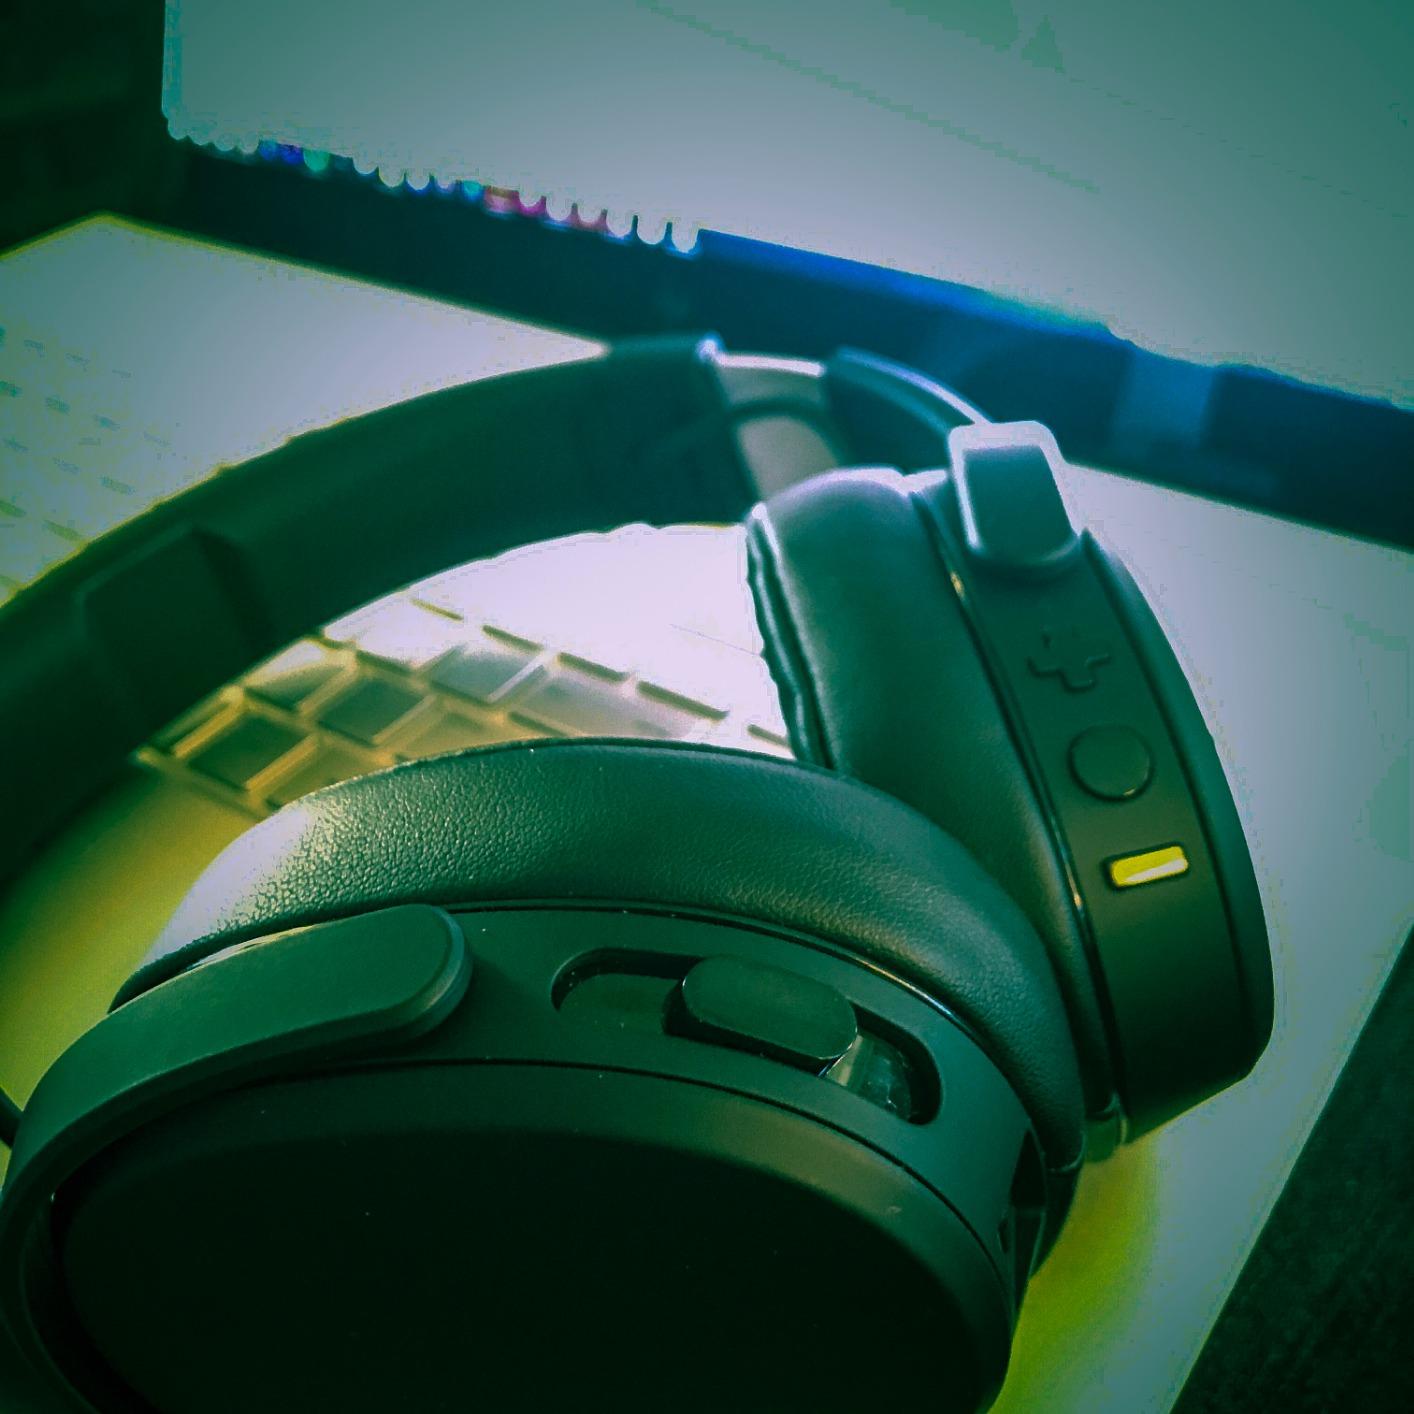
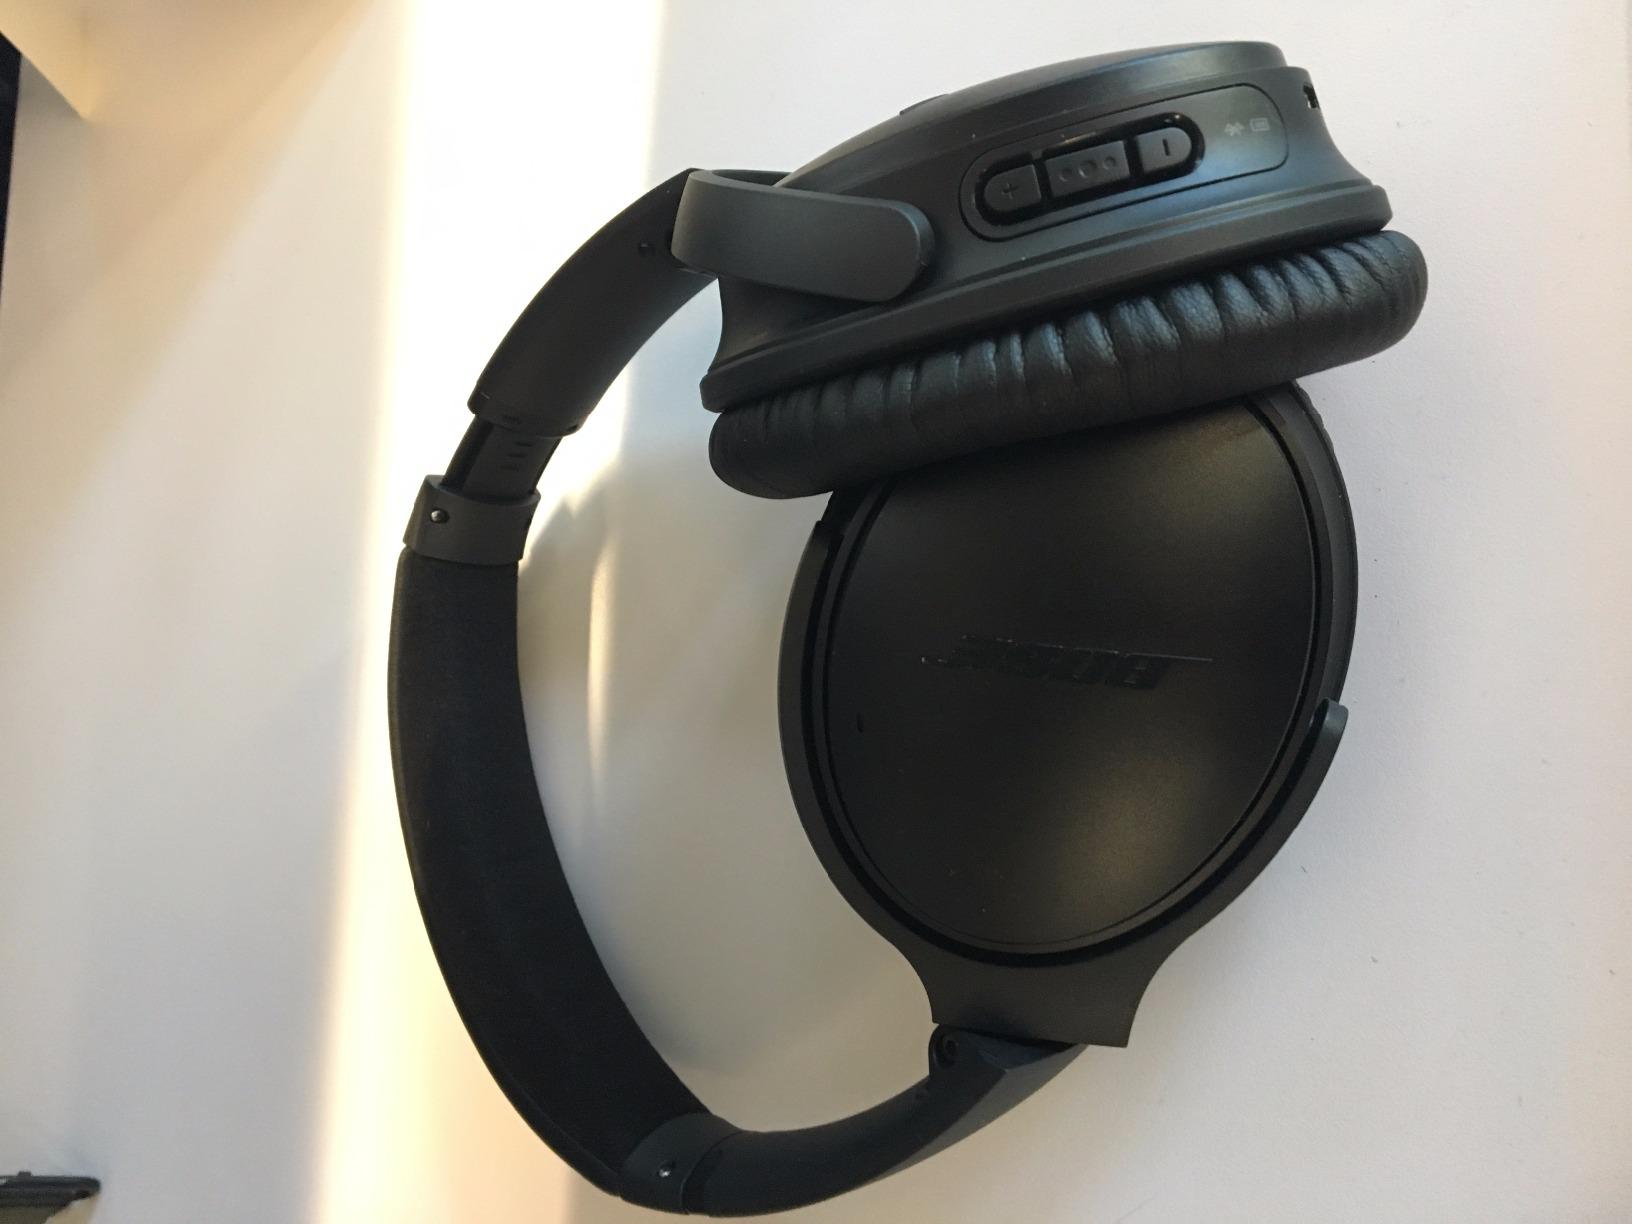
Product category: headphones
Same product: no